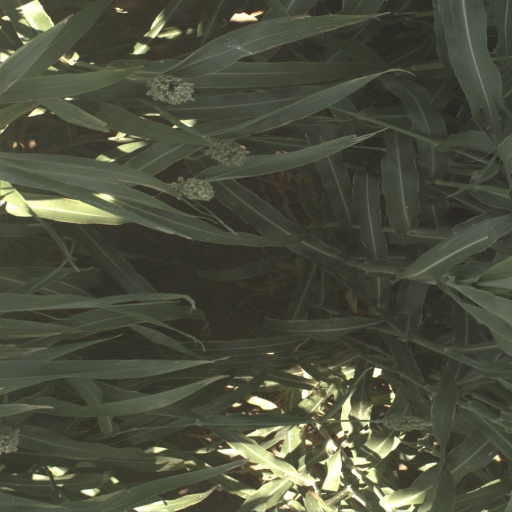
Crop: sorghum